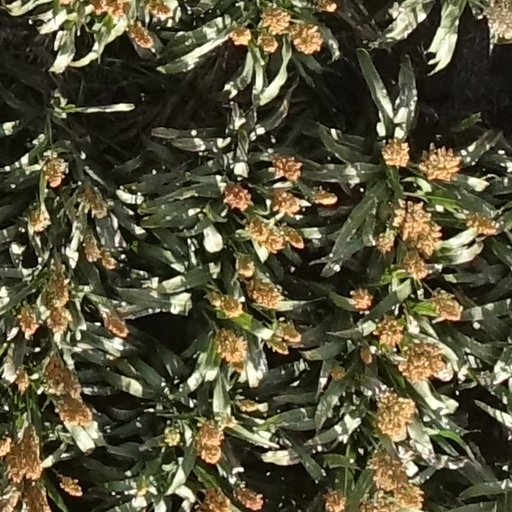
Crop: sorghum